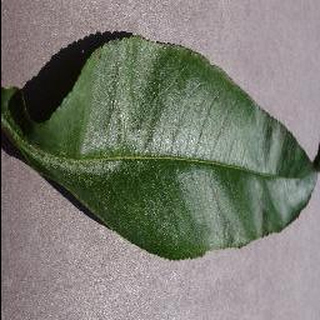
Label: healthy_peach